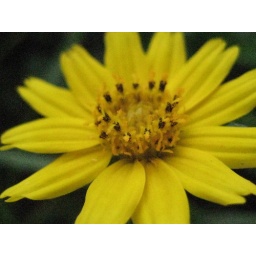
this flower is from the carpet of flowers in a side of the track to the forest